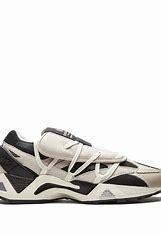
Brand: Reebok
Model: Aztrek 96